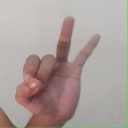
अक्षर: ण